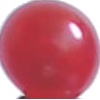
Label: Redcurrant 1